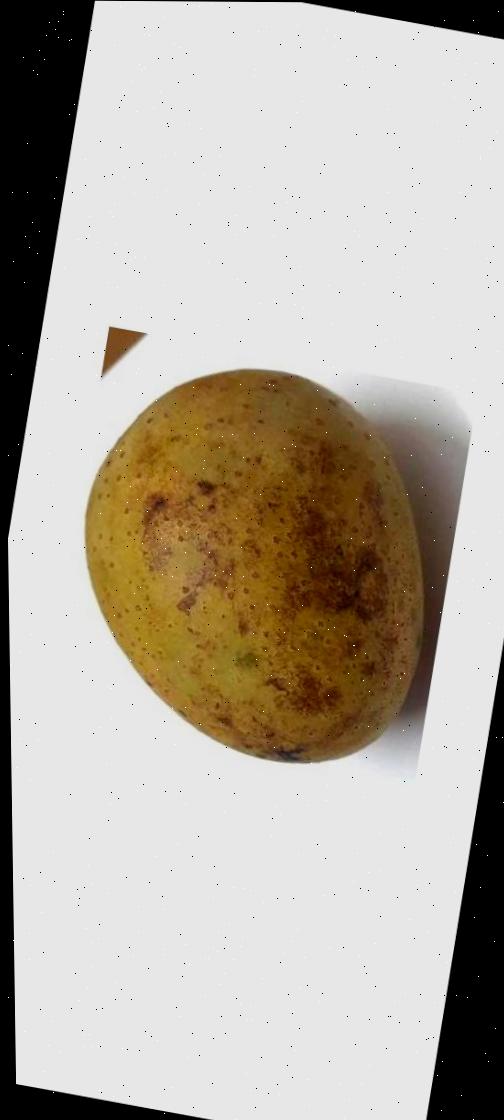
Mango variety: Gourmoti